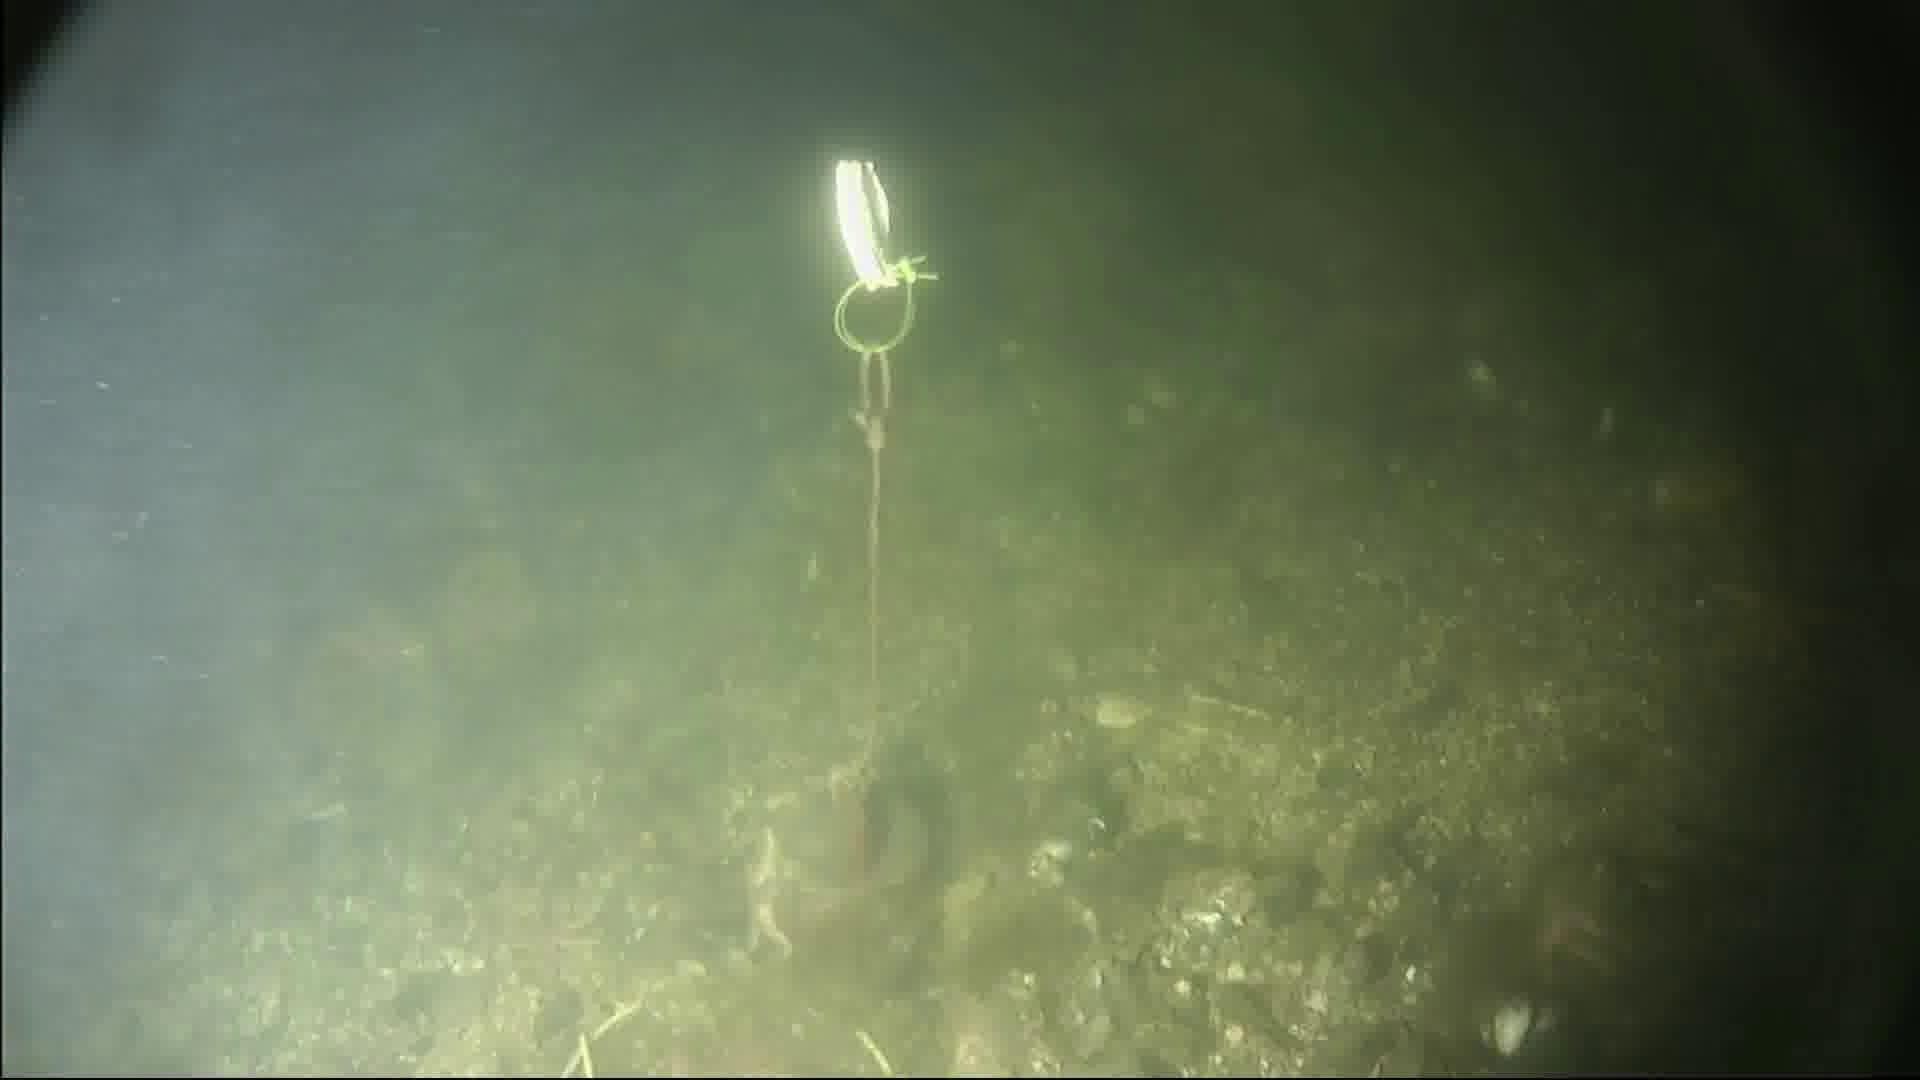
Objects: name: starfish